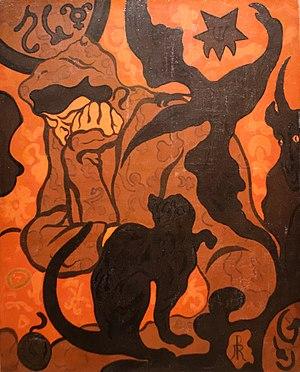
Paul-Élie Ranson, né à Limoges le 29 mars 1861, et mort à Paris le 20 février 1909, est un artiste peintre et graveur nabi français.